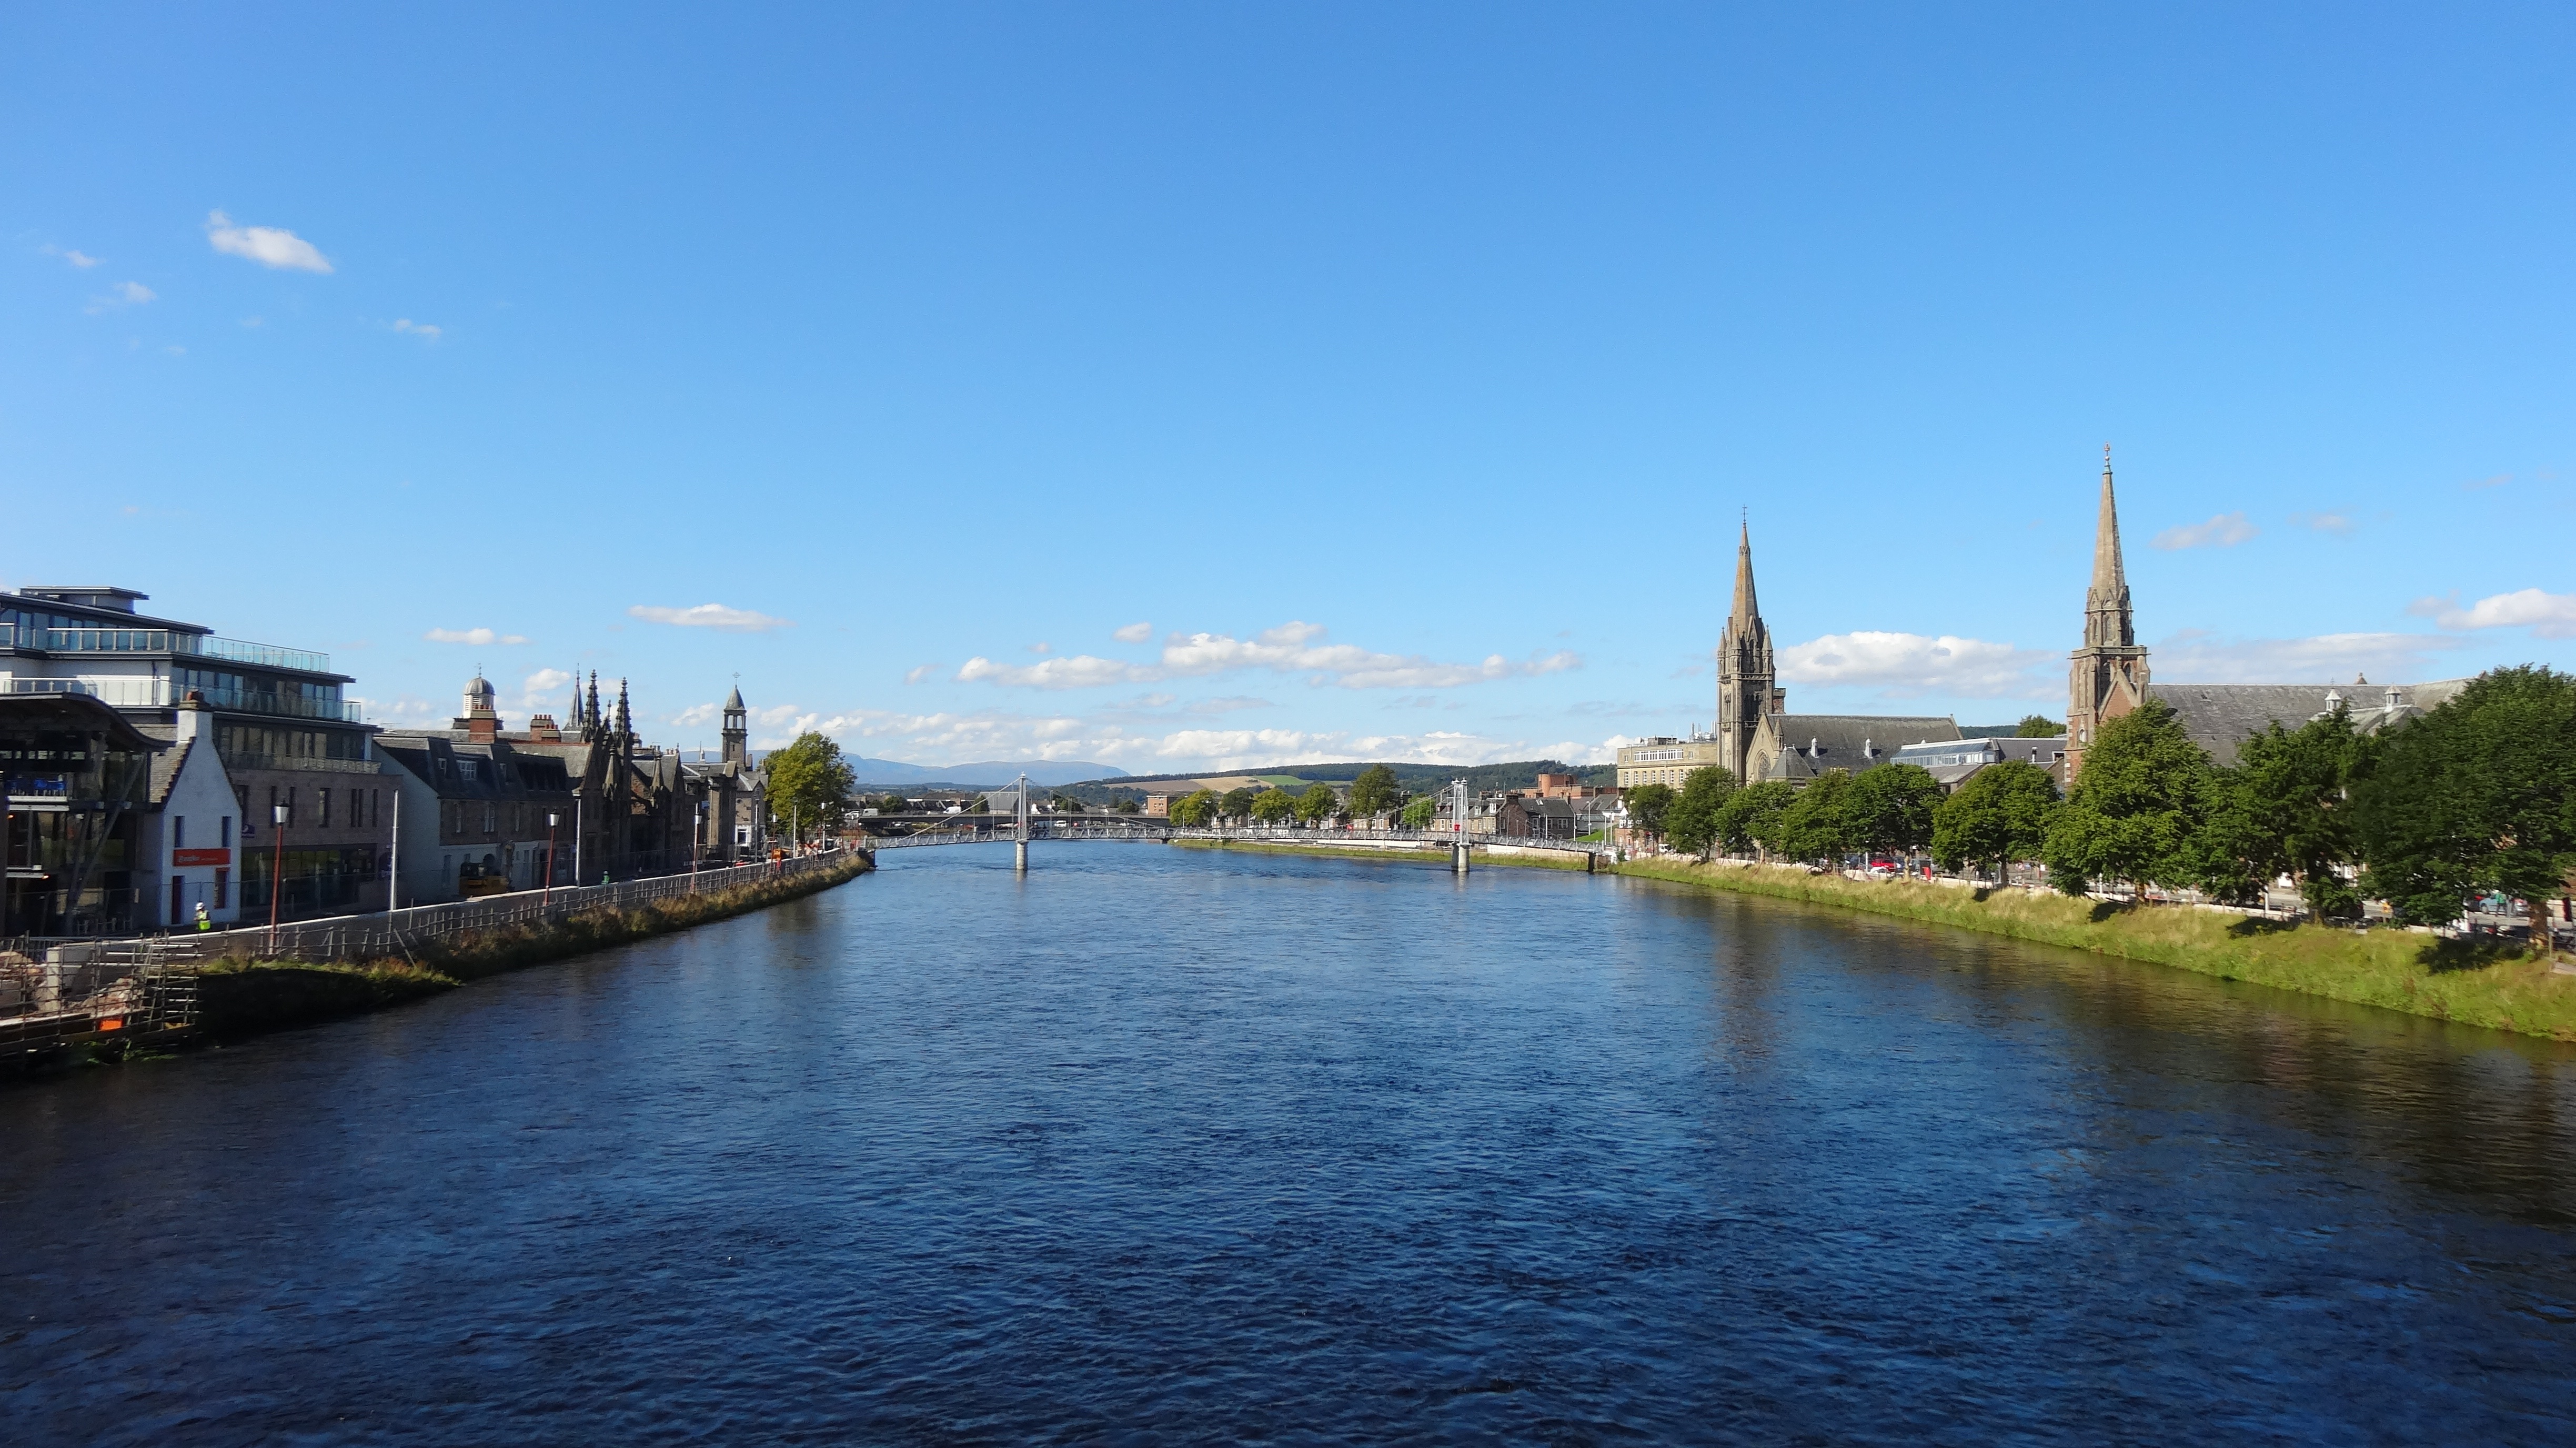
sea, bridge, town, city, river, canal, cityscape, panorama, vehicle, bay, tourism, waterway, inverness, channel, landform